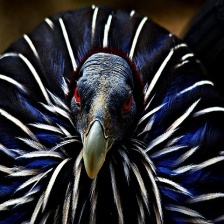
Species: VULTURINE GUINEAFOWL
Scientific name: ACRYLLIUM VULTURINUM